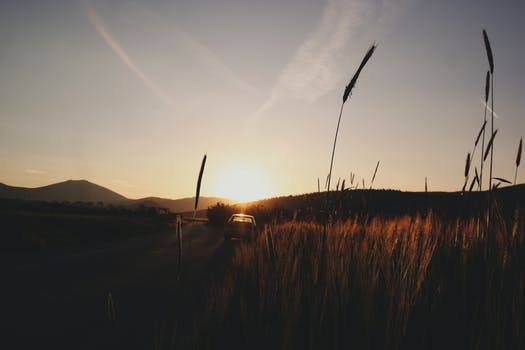
Label: No Watermark